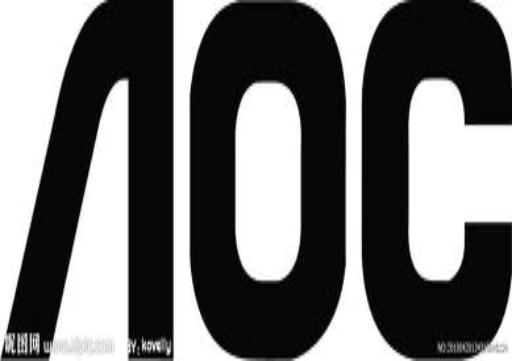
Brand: Admiral Oversea Corporation
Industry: Electronic